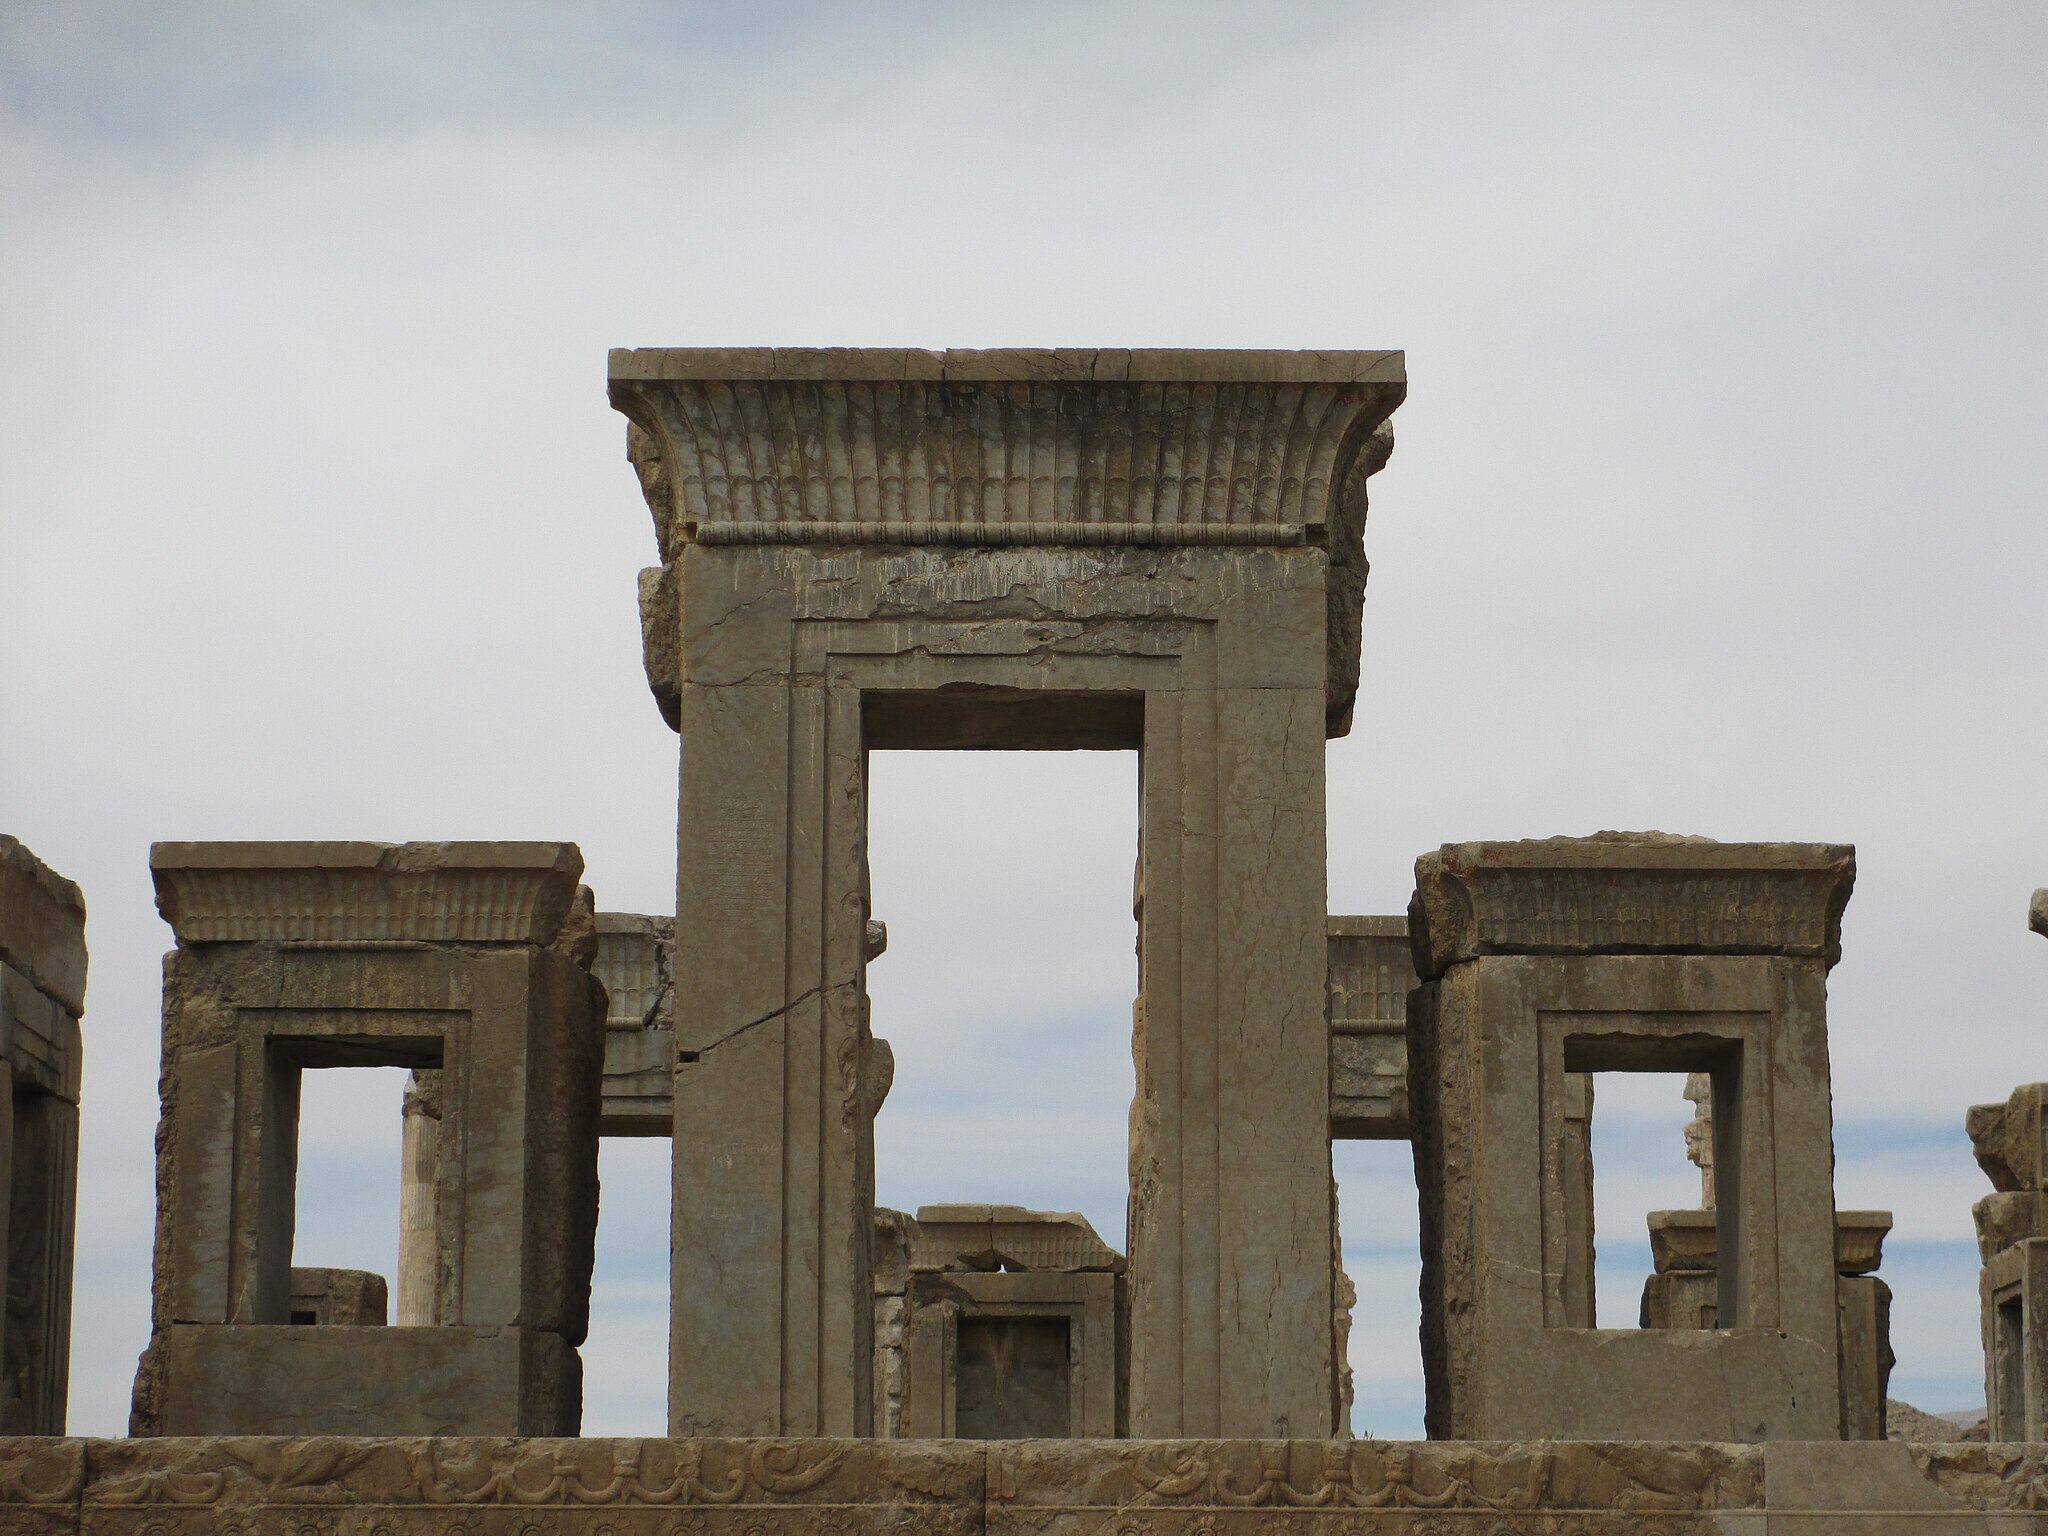
Title: نمایی ازکاخ تچر
Description: نمایی ازکاخ تچر
Date: 2015-03-24 13:28:28
Categories: Palace of Darius I in Persepolis, Self-published work, 2015 in Persepolis